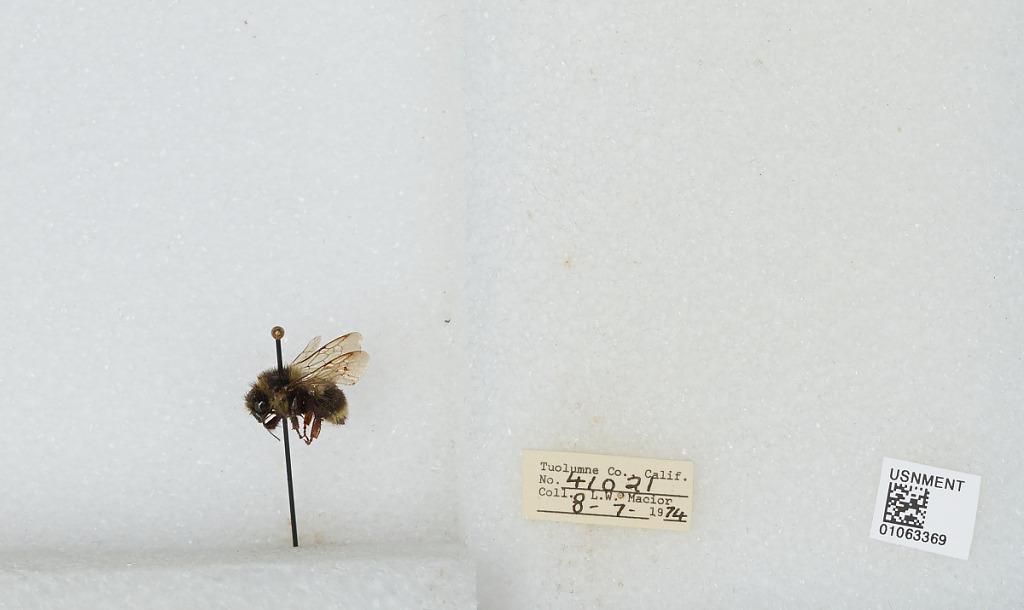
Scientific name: Bombus bifarius nearcticus
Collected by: L. Macior
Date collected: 1974-8-7
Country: United States
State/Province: California
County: Tuolumne
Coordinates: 38.02, -119.93